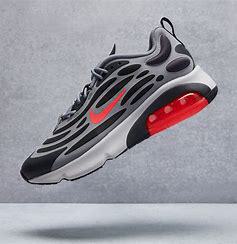
Brand: Nike
Model: Air Max Exosense